Commercial Radio Australia

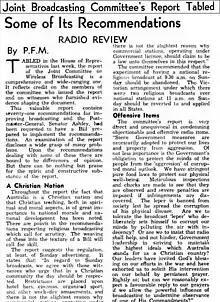
Recommendations made by the Joint Broadcasting Committee's Report in 1942, as summarised in "The Advocate"

In 1941, a Joint Committee on Wireless Broadcasting was selected to conduct a review of broadcasting, particularly regarding amendments to the "Australian Broadcasting Commission Act 1932 (Cth)", concerning the control of the ABC and appointment of commissioners. The following year, the Committee made recommendations to the government for the nationalisation of commercial radio. The separation between Class A and B stations was preserved by the "Broadcasting" "Bill of 1948". That same year, the Federation established an independent Australian Broadcasting Control Board, which transferred all Post Office powers to the Federal Government. The Board was responsible for supervising broadcasting in an attempt to achieve a reasonable degree of correlation between the two broadcasting services. This was achieved through mandating and reviewing the provision of services, operations and equipment to uphold public interest. The Board also acted to prevent a Government monopoly; ensuring the preservation of the bifurcated national and commercial radio system. The introduction of television in 1956 consolidated the Board's position; as additional officers were assigned and assumed control of the program and administrative functions of radio. Their power was further cemented and protected by the "Broadcasting and Television Bill 1958", which extensively addressed matters pertaining to radio and television.